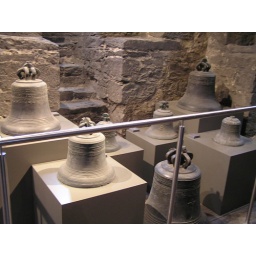
Collection of bells used through the centuries in the clock tower